Acadian Renaissance

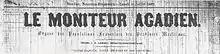
The masthead of the first issue of Le Moniteur Acadien.

The first French-language newspaper, "Le Moniteur Acadien", was founded in 1867 in Shediac by French Canadian Israel Landry. Calls for an Acadian newspaper had been made by figures like historian François-Edme Rameau de Saint-Père. Despite three fires and financial difficulties, the paper served as a platform for emerging nationalism for many years. It supported the Conservative Party and defended the interests of the clergy and Francophones, though its editorial stance did not always align with Acadian elite views.